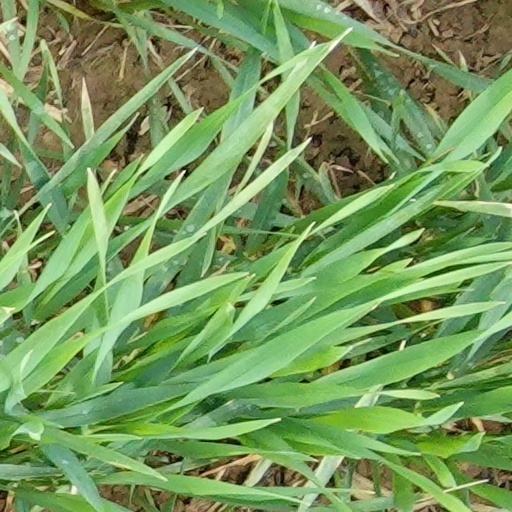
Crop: wheat